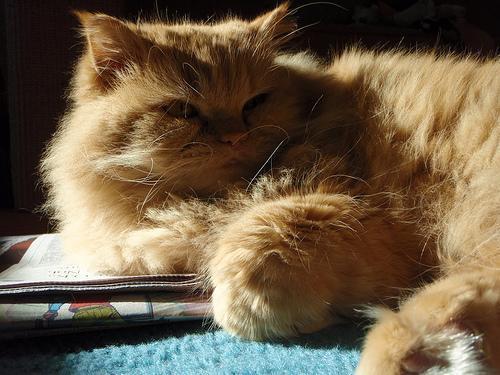
Persian